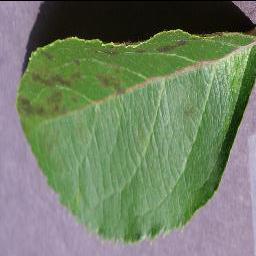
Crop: apple
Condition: scab